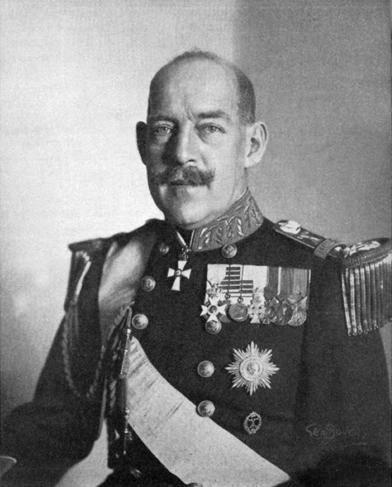
พระเจ้ากอนสตันดีโนสที่ 1 แห่งกรีซ

| name = พระเจ้ากอนสตันดีโนสที่ 1
| image = Constantine I of Greece.jpg
| caption = พระเจ้ากอนสตันดีโนสในคริสต์ศักราช 1921
| succession = รายพระนามพระมหากษัตริย์กรีซ|พระมหากษัตริย์แห่งชาวเฮเลนส์
| reign-type = ครองราชย์ครั้งที่ 1
| predecessor = พระเจ้าเยออร์ยีโอสที่ 1 แห่งกรีซ|พระเจ้าเยออร์ยีโอสที่ 1
| successor = พระเจ้าอาเลกซันโดรสแห่งกรีซ|พระเจ้าอาเลกซันโดรส
| reign1 = 19 ธันวาคม ค.ศ. 1920 –
| predecessor1 = พระเจ้าอาเลกซันโดรสแห่งกรีซ|พระเจ้าอาเลกซันโดรส
| successor1 = สมเด็จพระราชาธิบดีเยออร์ยีโอสที่ 2 แห่งกรีซ|พระเจ้าเยออร์ยีโอสที่ 2
| reg-type1 = นายกรัฐมนตรี
| birth_style = พระราชสมภพ
| birth_place = เอเธนส์ ราชอาณาจักรกรีซ
| death_place = ปาแลร์โม ราชอาณาจักรอิตาลี
| burial_date = 14 มกราคม 1923
| burial_place = นาโปลี ประเทศอิตาลี 22 พฤศจิกายน 1936 สุสานพระราชวังตาทอย ประเทศกรีซ
| dynasty = ราชวงศ์ชเลสวิช-ฮ็อลชไตน์-เซอเนอร์ปอร์-กลึคส์บวร์ค|กลึคส์บวร์ค
| father = พระเจ้าเยออร์ยีโอสที่ 1 แห่งกรีซ|พระเจ้าเยออร์ยีโอสที่ 1 แห่งกรีซ
| mother = โอลกา คอนสแตนตินอฟนา แห่งรัสเซีย|โอลกา คอนสตันตินอฟนา แห่งรัสเซีย
| religion = กรีกออร์ทอดอกซ์
| signature = Constantine I of Greece signature.svg
พระเจ้ากอนสตันดีโนสที่ 1 (, "Konstantínos I"; – 11 มกราคม ค.ศ. 1923) เป็นรายพระนามพระมหากษัตริย์กรีซ|พระมหากษัตริย์กรีซตั้งแต่วันที่ 18 มีนาคม ค.ศ. 1913 ถึง 11 มิถุนายน ค.ศ. 1917 และตั้งแต่ 19 ธันวาคม ค.ศ. 1920 ถึง 27 กันยายน ค.ศ. 1922 พระองค์ทรงเป็นผู้บัญชาการทหารสูงสุดของกองทัพกรีซ ในช่วงสงครามกรีซ-ตุรกีครั้งที่ 1 ค.ศ. 1897 และนำกองทัพกรีซประสบความสำเร็จในสงครามบอลข่าน ค.ศ. 1912-1913 ในรัชสมัยของพระองค์ราชอาณาจักรกรีซแผ่ขยายไปไกลถึงเทสซาโลนีกี และใหญ่ขึ้นทังในแง่พื้นที่และจำนวนประชากร พระองค์ครองราชบัลลังก์แห่งกรีซเมื่อวันที่ 18 มีนาคม ค.ศ. 1913 หลังจากการลอบปลงพระชนม์พระเจ้าเยออร์ยีโอสที่ 1 แห่งกรีซ|เยออร์ยีโอสที่ 1 พระราชบิดาของพระองค์
พระองค์ไม่เห็นด้วยกับอีเลฟเทริออส เวนิเซลอส ว่ากรีซควรเข้าสู่สงครามโลกครั้งที่หนึ่ง นำไปสู่การแตกแยกภายในประเทศ พระองค์บังคับให้ เวนิเซลอสลาออกครั้งที่สอง แต่ในปี ค.ศ. 1917 พระองค์เสด็จลี้ภัยออกจากกรีซหลังจากภัยคุกคามจากกองกำลังอันทรงพลังที่จะทิ้งระเบิดใส่เอเธนส์ พระราชโอรสพระองค์ที่สอง พระเจ้าอาเลกซันโดรสแห่งกรีซ|เจ้าชายอาเลกซันโดรส ครองราชย์เป็นพระมหากษัตริย์ หลังจากการสวรรคตของอาเลกซันโดรส เวนิเซลอสพ่ายแพ้ในการเลือกตั้งสภาผู้แทนราษฎรและประชามติ กอนสตันดีโนสที่ 1 ได้รับการเชิญเสด็จกลับ พระองค์สละราชบัลลังก์เป็นครั้งที่สองและครั้งสุดท้ายเมื่อปี ค.ศ. 1922 เมื่อกรีซพ่ายแพ้ในสงครามกรีก-ตุรกีครั้งที่ 2 ค.ศ. 1919-1922 และพระราชโอรสองค์โตสืบราชสมบัติเป็นสมเด็จพระราชาธิบดีเยออร์ยีโอสที่ 2 แห่งกรีซ|เยออร์ยีโอสที่ 2 กอนสตันดีโนสสวรรคตในเมืองปาแลร์โม อิตาลี|ราชอาณาจักรอิตาลี
== อภิเษกสมรส ==
พระองค์ขณะมีพระยศเป็นมกุฏราชกุมารกอนสตันดีโนส ทรงอภิเษกสมรสกับเจ้าหญิงโซเฟียแห่งปรัสเซีย|เจ้าหญิงโซฟีแห่งปรัสเซีย พระราชนัดดาในสมเด็จพระราชินีนาถวิกตอเรีย และพระราชภคินีในจักรพรรดิวิลเฮ็ล์มที่ 2 แห่งเยอรมนี|ไคเซอร์วิลเฮ็ล์มที่ 2 เมื่อวันที่ 27 ตุลาคม ค.ศ. 1889 ณ กรุงเอเธนส์ และมีพระโอรสธิดา 6 พระองค์ ดังนี้
ในปี ค.ศ. 1916 ขณะที่สมเด็จพระราชาธิบดีและสมเด็จพระราชินีประทับอยู่ที่พระตำหนักในเมืองตาตอย ก็ได้เกิดเพลิงไหม้อันน่าฉงนขึ้น ซึ่งเผาทำลายพระตำหนักหลักและผืนป่าไปจำนวนมาก พระราชินีทรงฉวยเจ้าหญิงแคทเธอรีน พระธิดาองค์เล็กไว้ในอ้อมพระกรและทรงวิ่งไปในระยะหนึ่งไมล์ครึ่ง เพลิงไหม้โหมกระหน่ำอยู่ราว 48 ชั่วโมงและสงสัยกันว่าน่าจะเป็นฝีมือของพวกลอบวางเพลิง
== อ้างอิง ==
*
* George B. Leontaritis, "Greece and the First World War" (1990)
*
*
*
*
*Michalopoulos, Dimitris, "Constantine XII, King of the Hellenes. An outline of his personality and times", "Parnassos", vol. 46, pp.&nbsp;355–360.
หมวดหมู่:พระเจ้ากอนสตันดีโนสที่ 1 แห่งกรีซ
หมวดหมู่:บุคคลจากเอเธนส์
หมวดหมู่:เจ้าชายเดนมาร์ก
หมวดหมู่:เจ้าชายกรีก
หมวดหมู่:ราชวงศ์กลึคส์บวร์ค
หมวดหมู่:พระมหากษัตริย์กรีซ
หมวดหมู่:จอมพลแห่งจักรวรรดิเยอรมัน
หมวดหมู่:พระมหากษัตริย์ผู้ทรงสละราชสมบัติ
หมวดหมู่:บุคคลเชื้อสายเดนมาร์ก
หมวดหมู่:บุคคลเชื้อสายรัสเซีย